Operation Ke

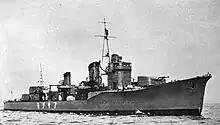

Kondō sent two of his force's destroyers, and , to the Shortlands to replace the two destroyers lost in the first evacuation run. Hashimoto led the second evacuation mission with 20 destroyers south toward Guadalcanal at 11:30 on 4 February. The CAF attacked Hashimoto in two waves beginning at 15:50 with a total of 74 aircraft. Bomb near-misses heavily damaged , and Hashimoto detached to tow her back to Shortland. The CAF lost 11 aircraft in the attack while the Japanese lost one Zero.